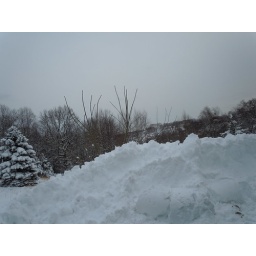
Driveway by the stone wall